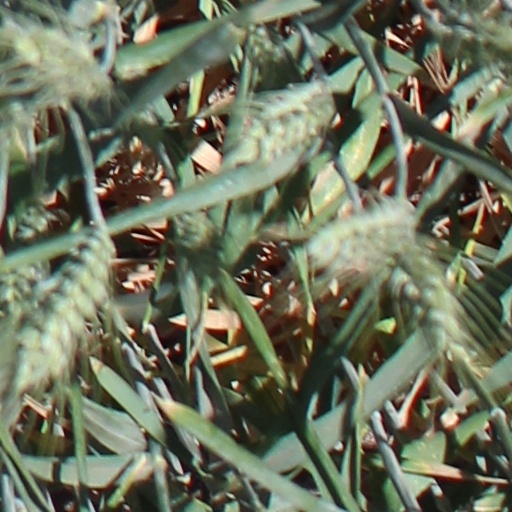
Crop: wheat